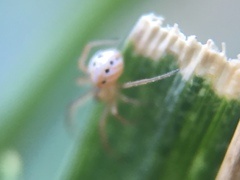
Species: Lactrodectus_hesperus